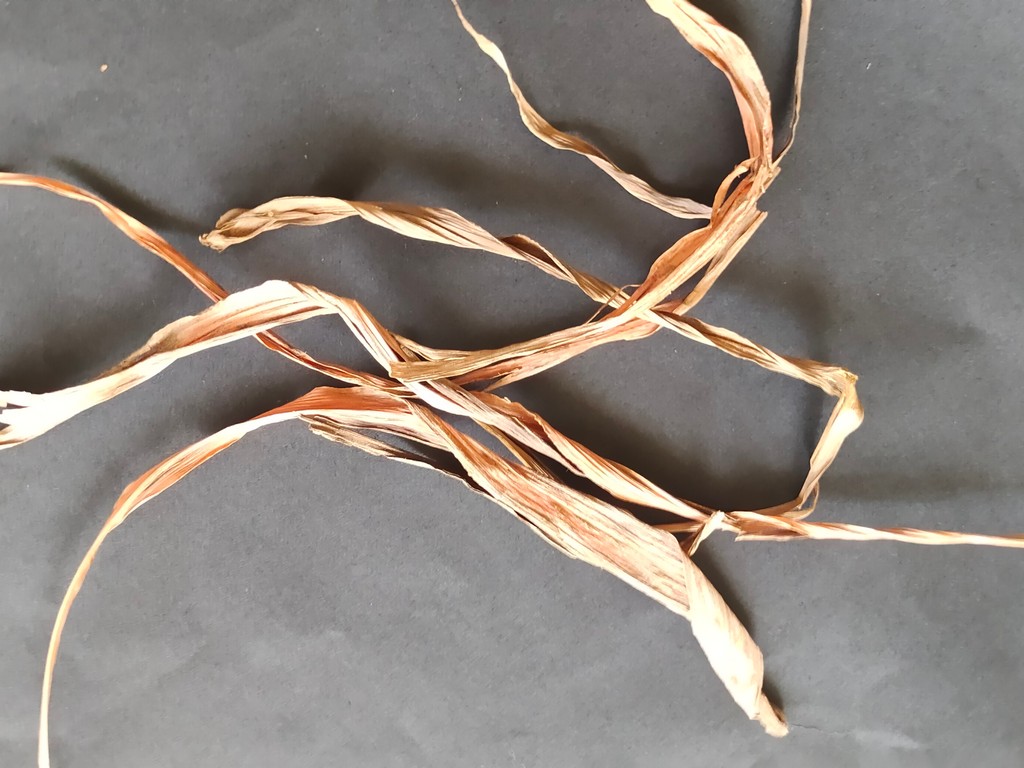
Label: Dried